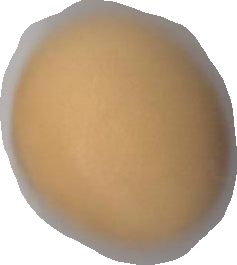
Variety: Grobogan